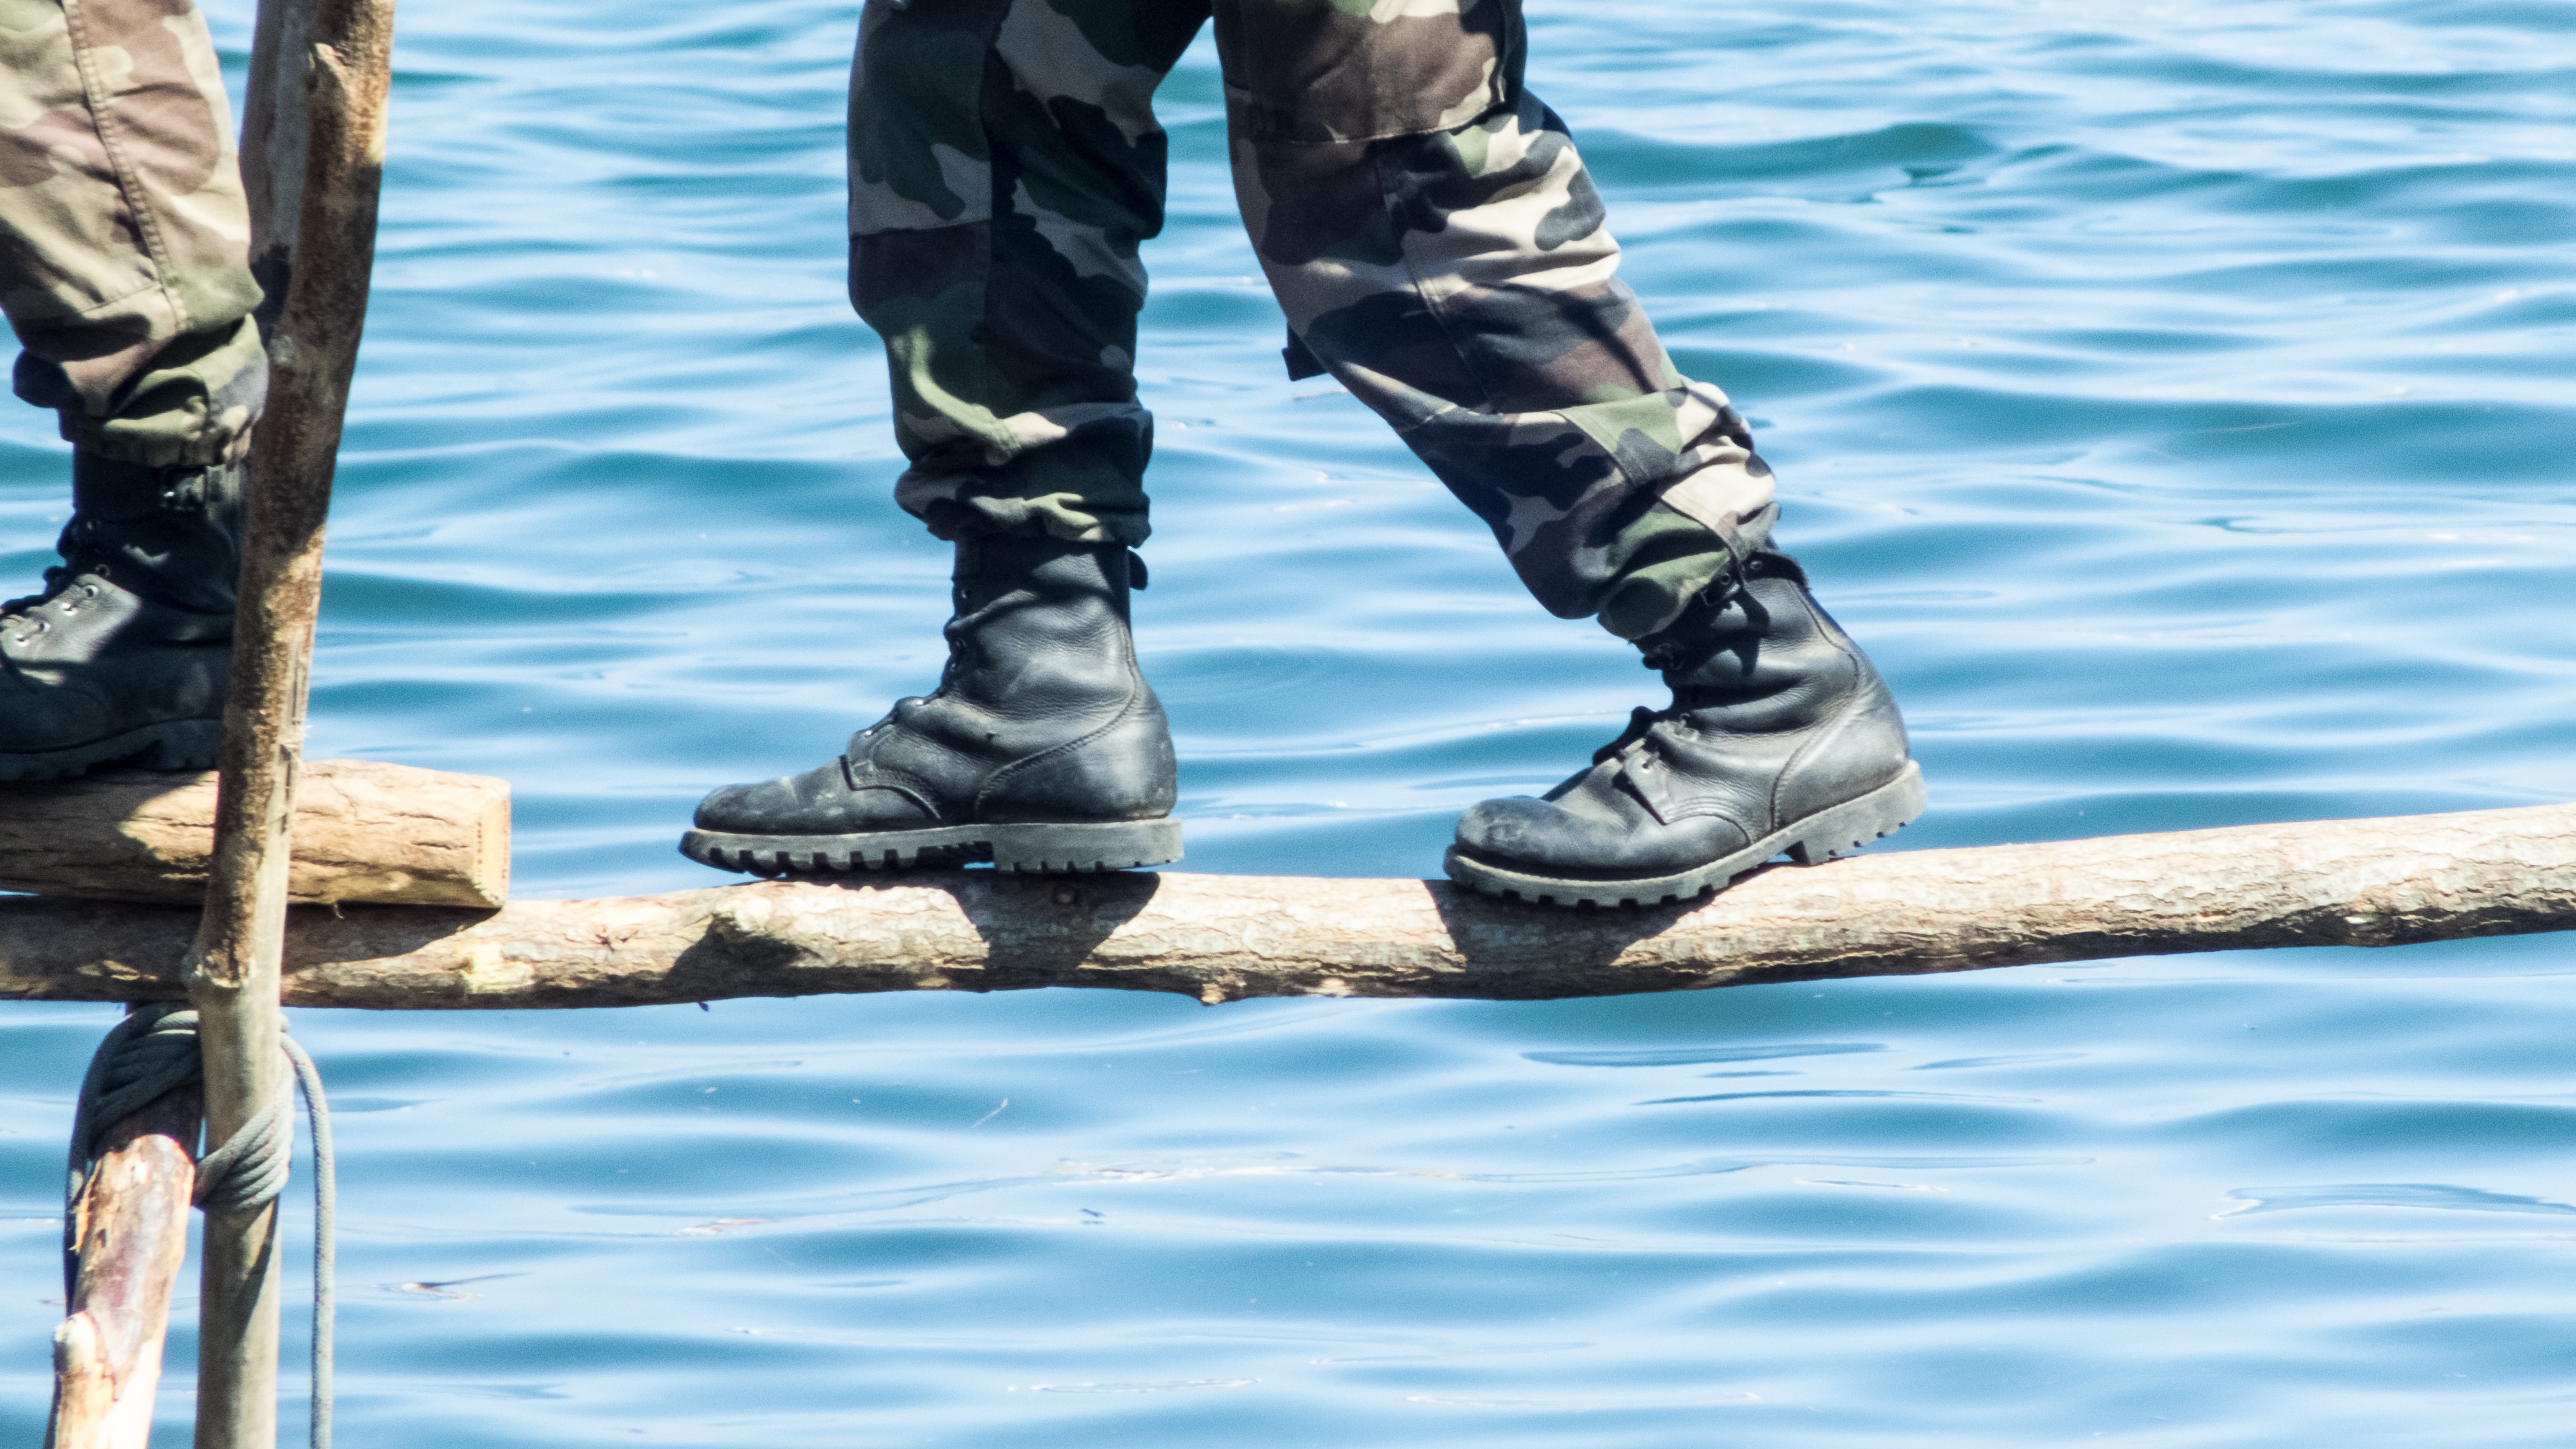
sea, water